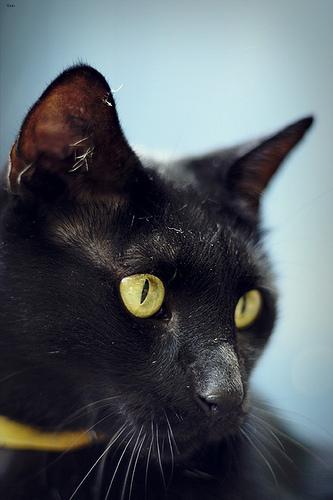
Breed: Bombay